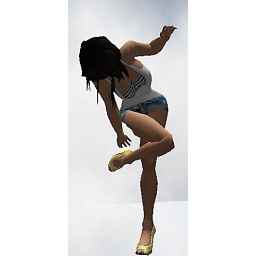
i had a rock in meh shoe O_O